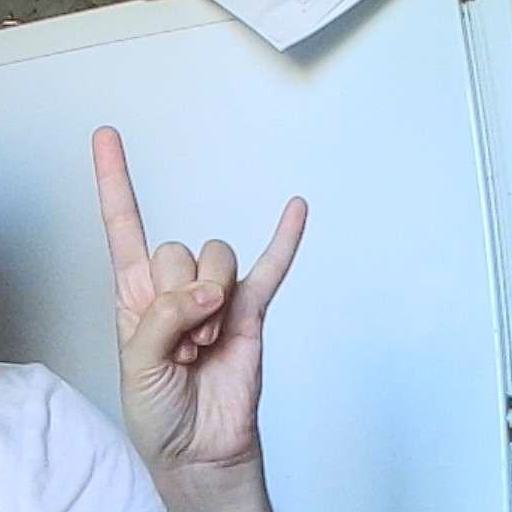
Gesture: rock